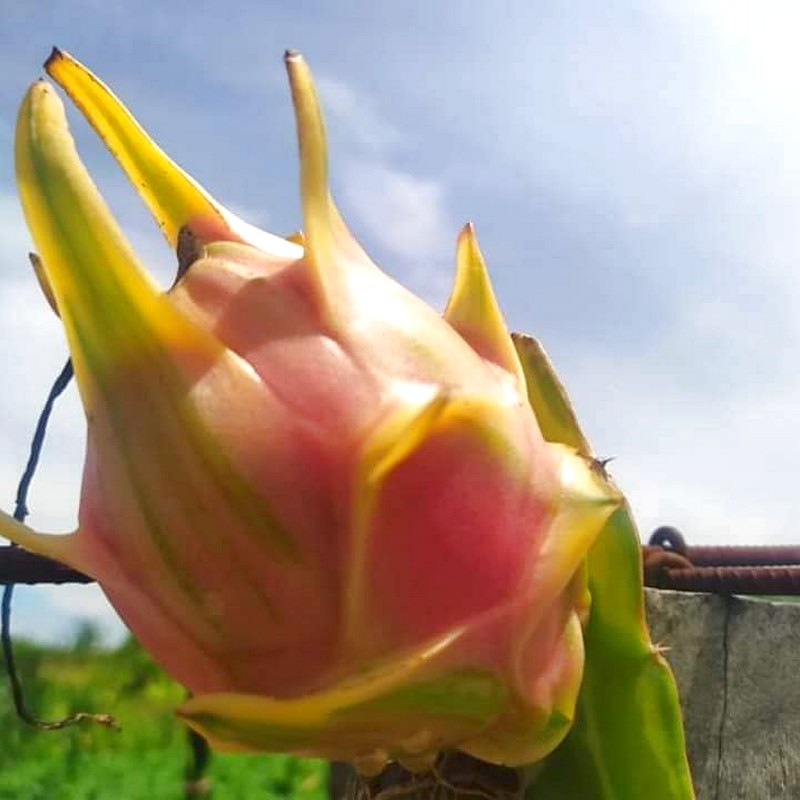
Label: Mature Dragon Fruit